Amphanae

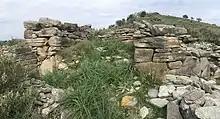
The great gate at Soros.

Amphanae or Amphanai (Ἀμφαναία or Ἀμφαναῖον) was the southernmost city on the east coast of the district of Pelasgiotis, Ancient Thessaly, near the border between the Pelasgiotis and Achaea Phthiotis forming promontory "Pyrrha". Its location is doubtful, and several locations have been proposed, including Soros in the municipality of Volos, Damari, Paleo Alikes in the municipality of Volos, and the "palaiokastro" (old fort) of Sesklou. The identification with Soros is accepted by the editors of the Realencyclopädie der classischen Altertumswissenschaft, and tentatively accepted by the editors of the Barrington Atlas of the Greek and Roman World. However, the most recent excavations seem to indicate that Soros is more likely to be identified with Pagasas.